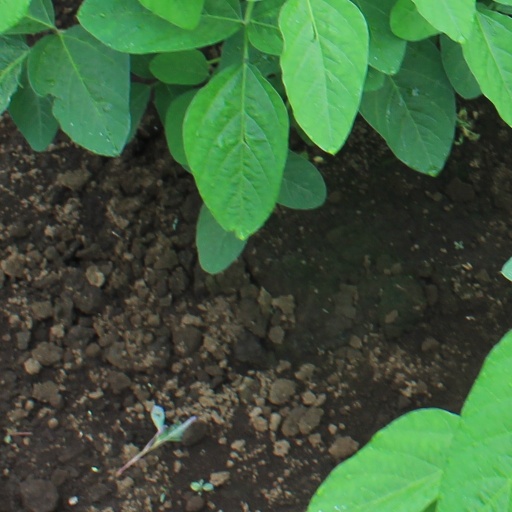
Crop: soybean